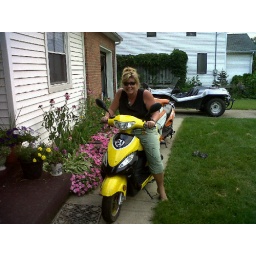
Her name is Bee. And she's already covered in cute little daisy stickers. :)